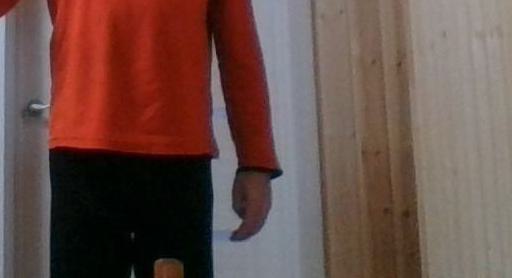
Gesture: no_gesture